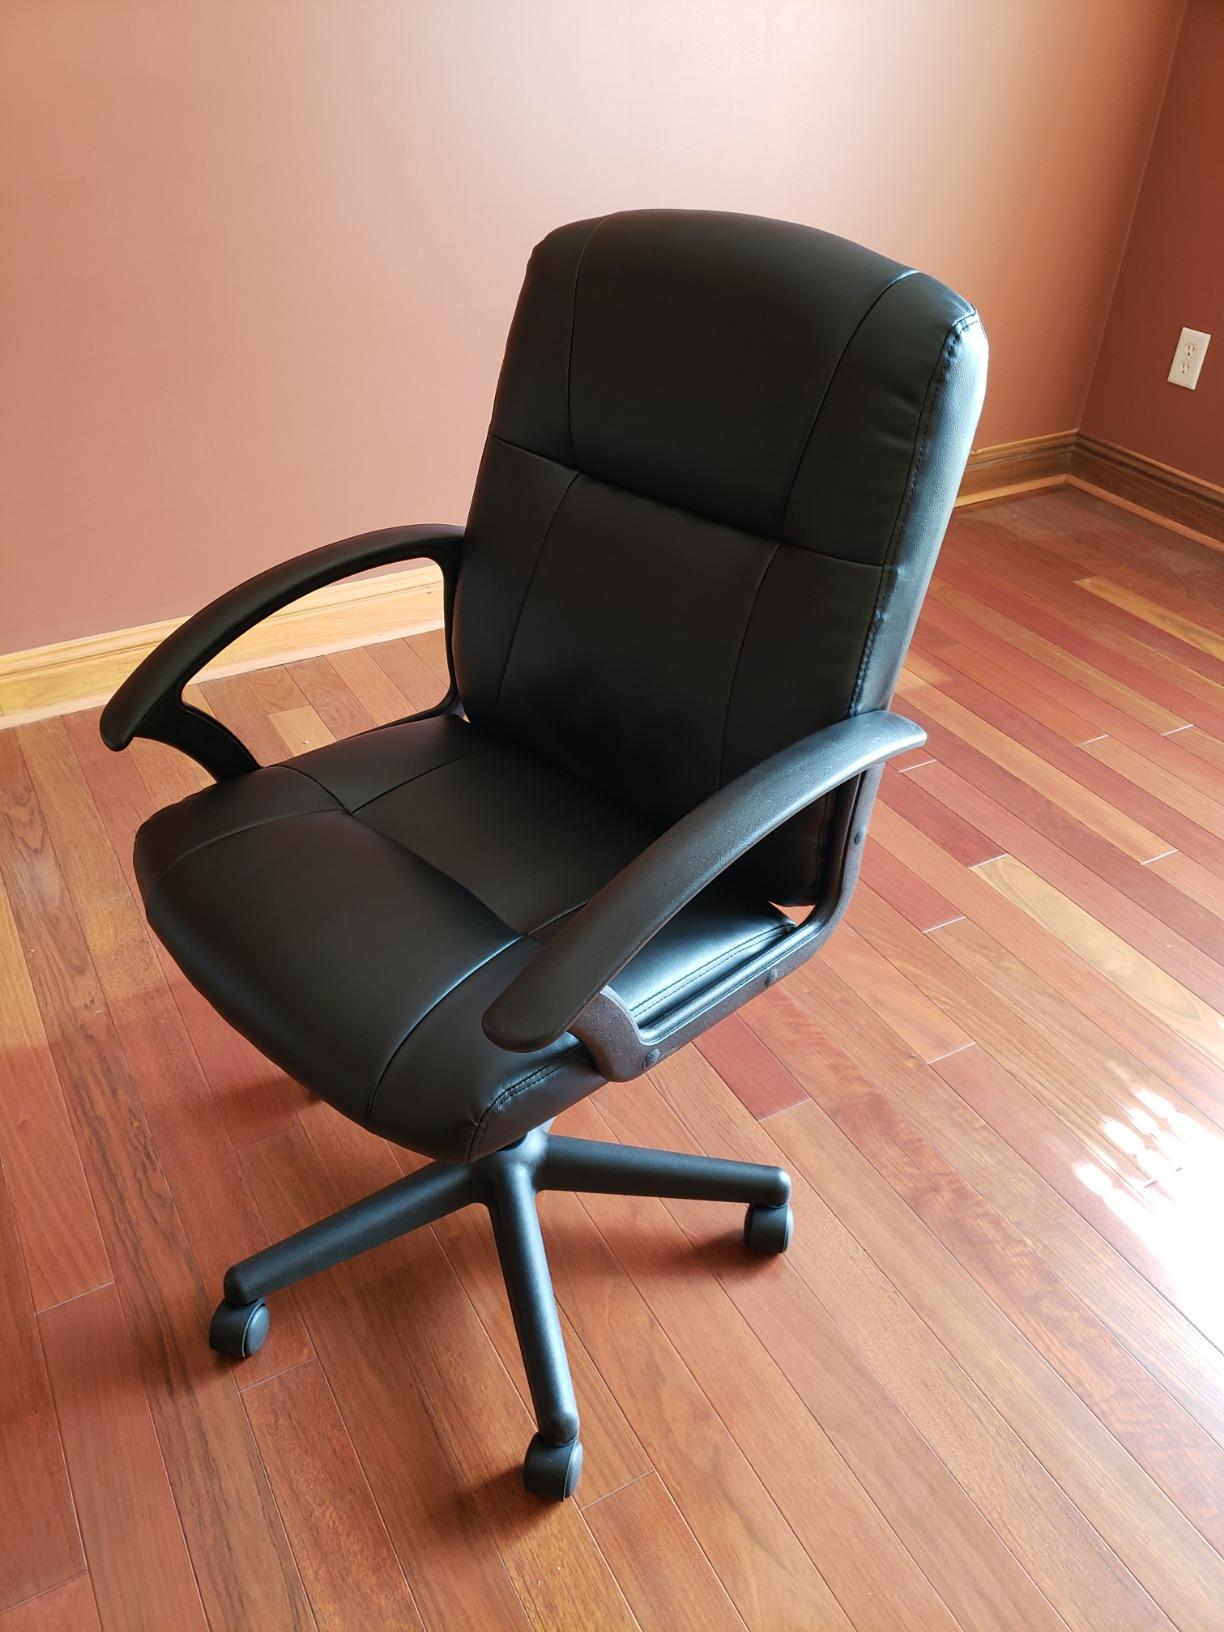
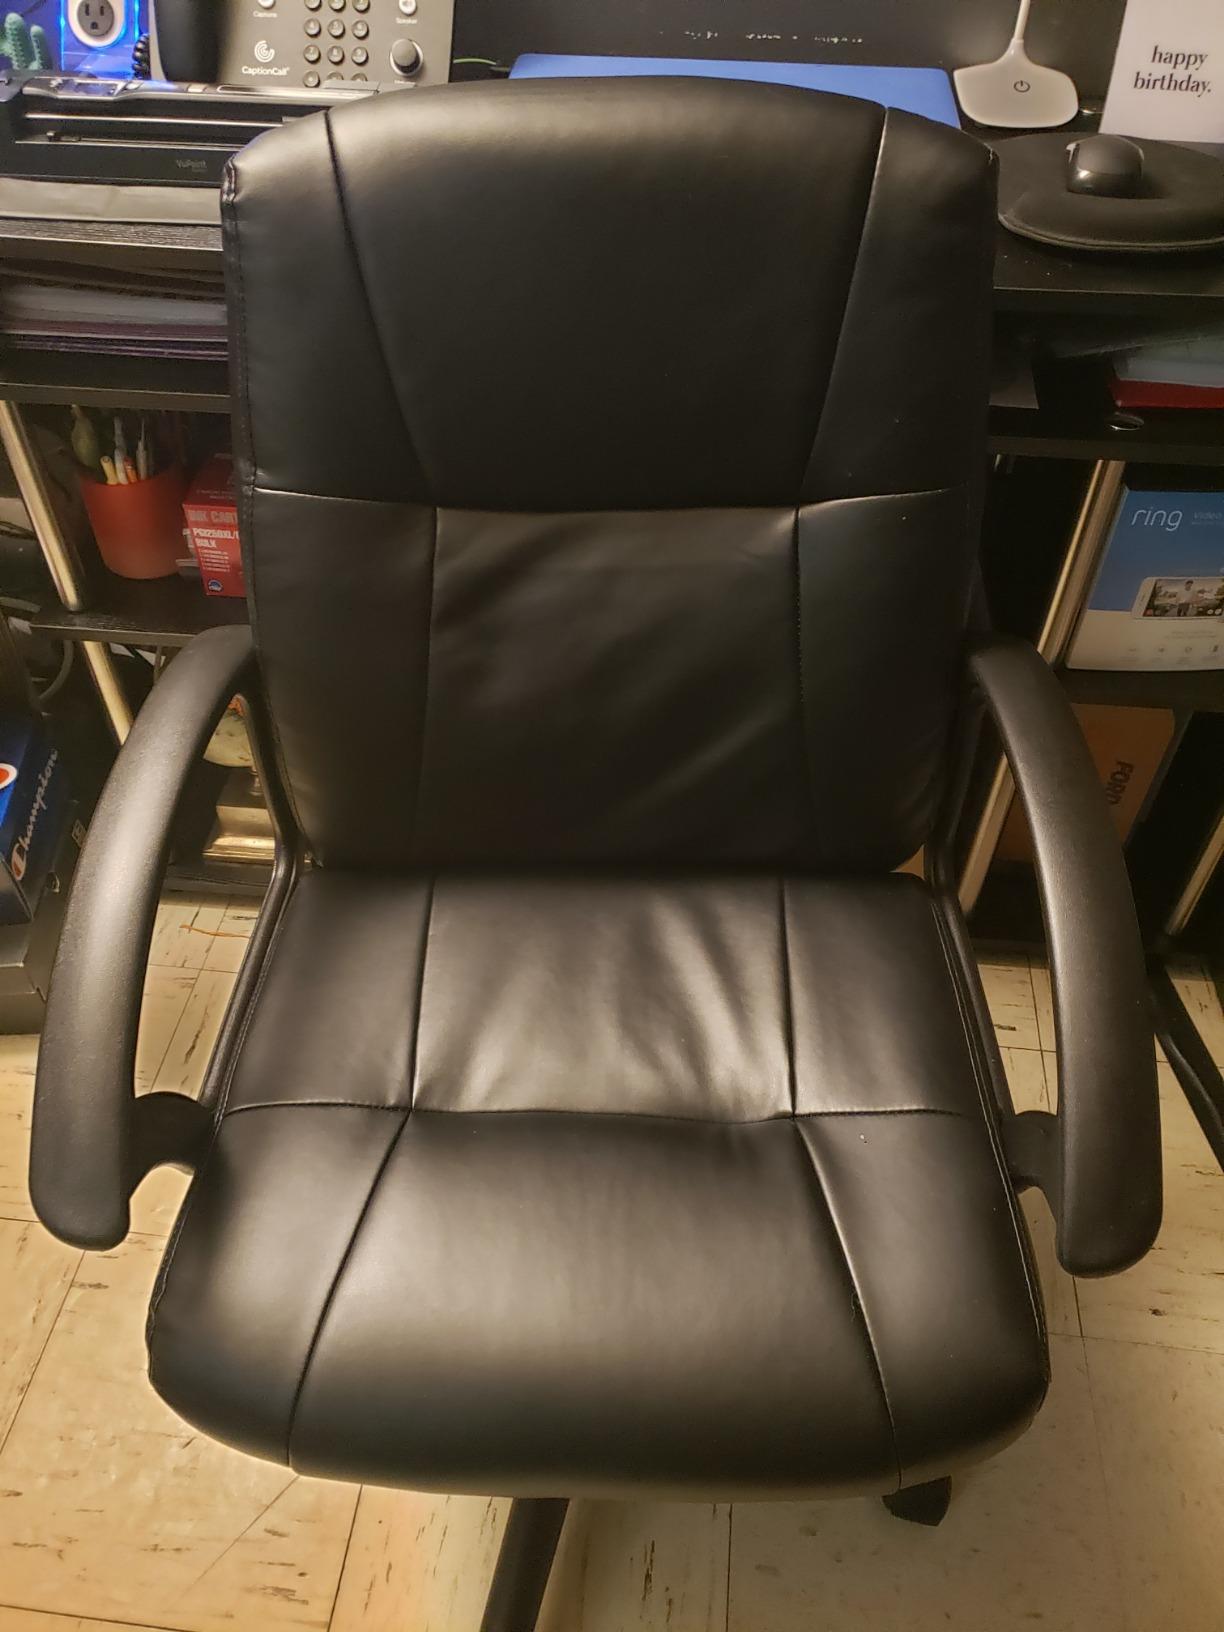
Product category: items_chair
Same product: yes